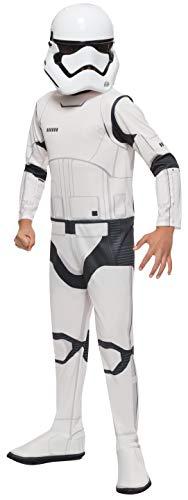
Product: Star Wars: The Force Awakens Child's Stormtrooper Costume, Medium
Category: Clothing, Shoes & Jewelry | Costumes & Accessories | Kids & Baby | Girls | Costumes
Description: Star Wars Ep VII Child's Stormtrooper Costume, Medium.
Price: $12.88
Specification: ProductDimensions:17.5x11x4inches|ItemWeight:7.2ounces|ShippingWeight:12.6ounces|DomesticShipping:ItemcanbeshippedwithinU.S.|InternationalShipping:Thisitemisnoteligibleforinternationalshipping.LearnMore|ASIN:B00TTV83B4|Itemmodelnumber:620088|Manufacturerrecommendedage:5-7years